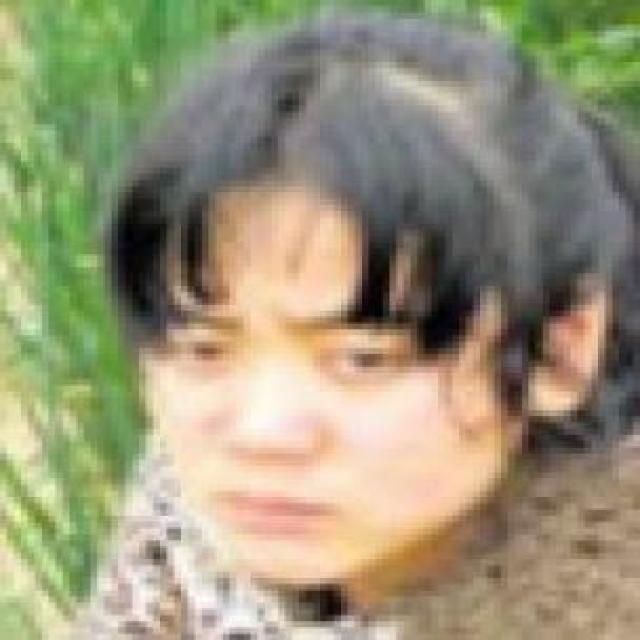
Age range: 21-44